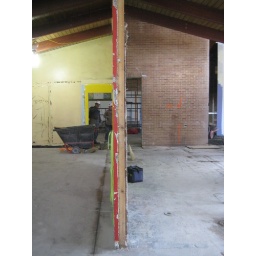
Library to the left, corridor to the right. The opening in the masonry wall gets enlarged (see orange line) for a larger corridor